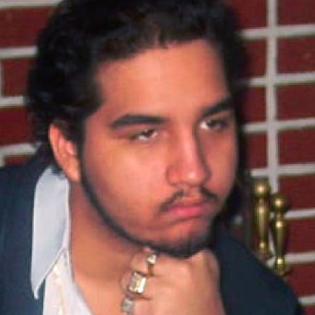
Age: 18